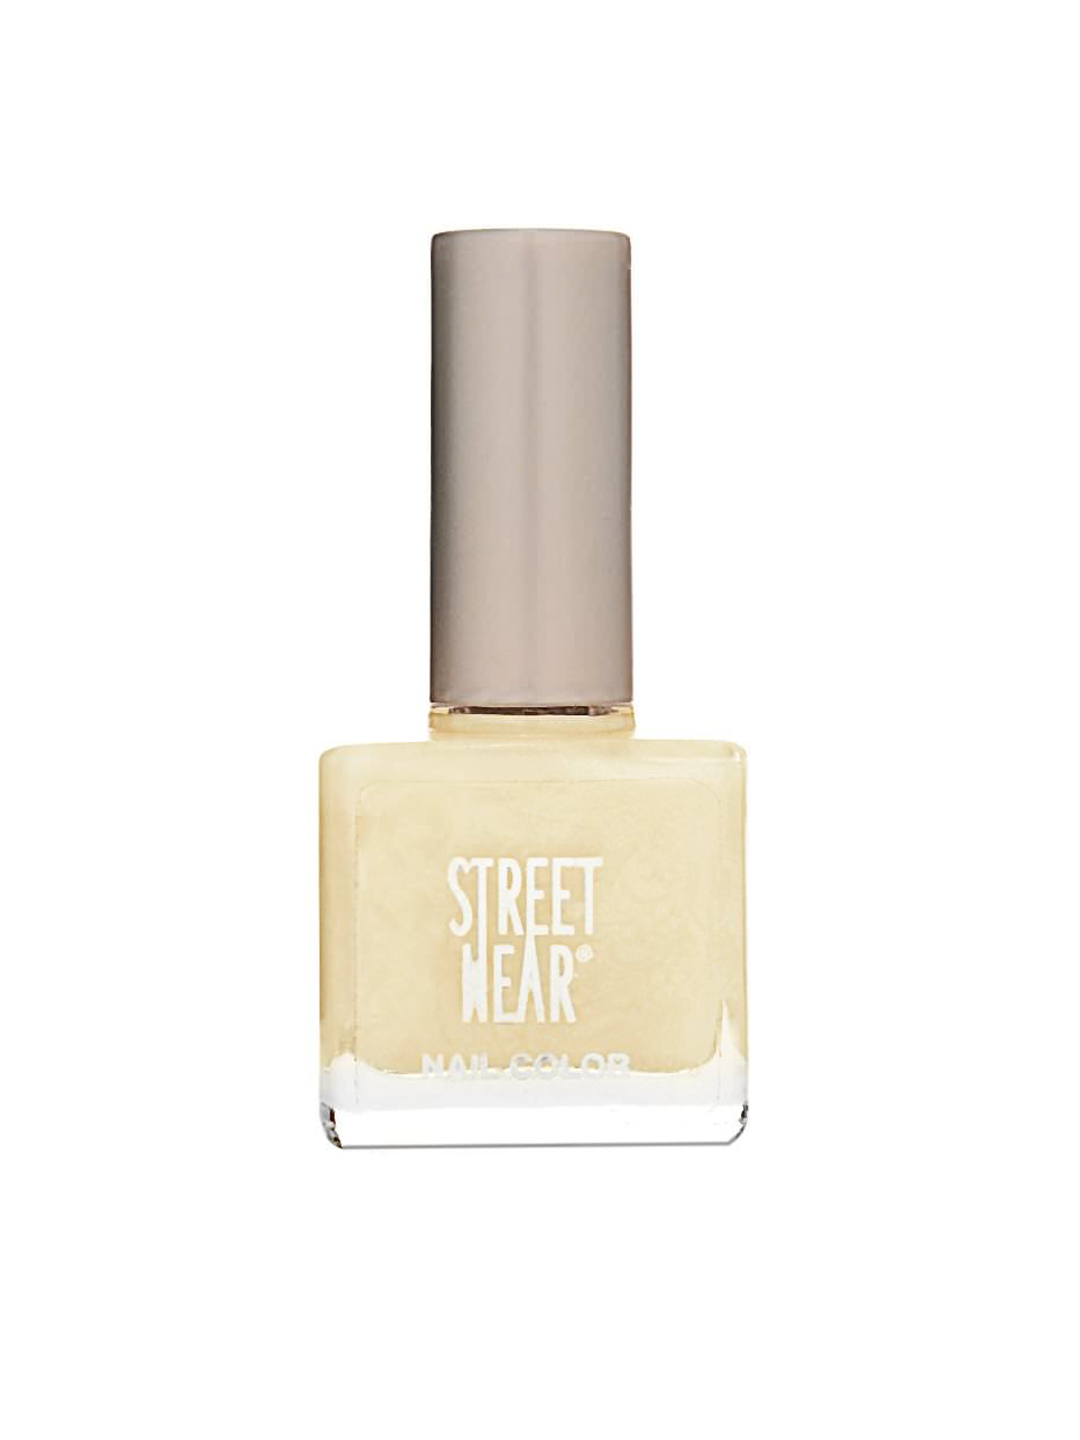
Streetwear Barbie Pink Nail Polish 40
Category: Personal Care / Nails / Nail Polish
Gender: Women
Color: White
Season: Spring 2017
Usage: Casual